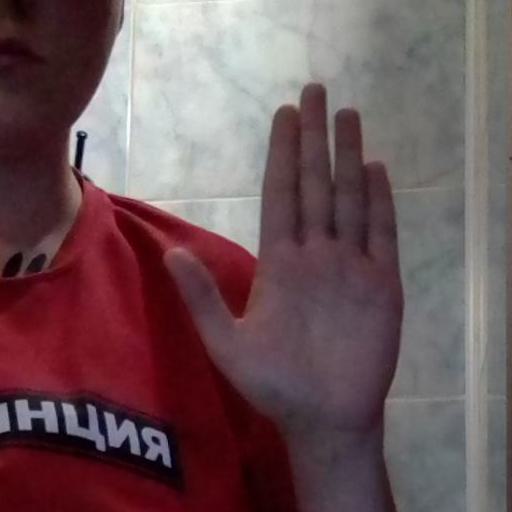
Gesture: stop